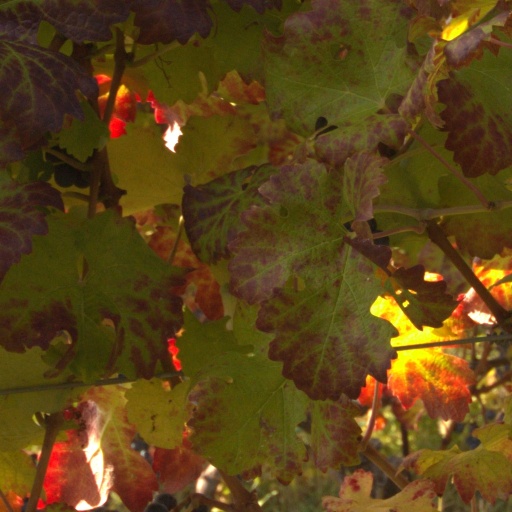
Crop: grape